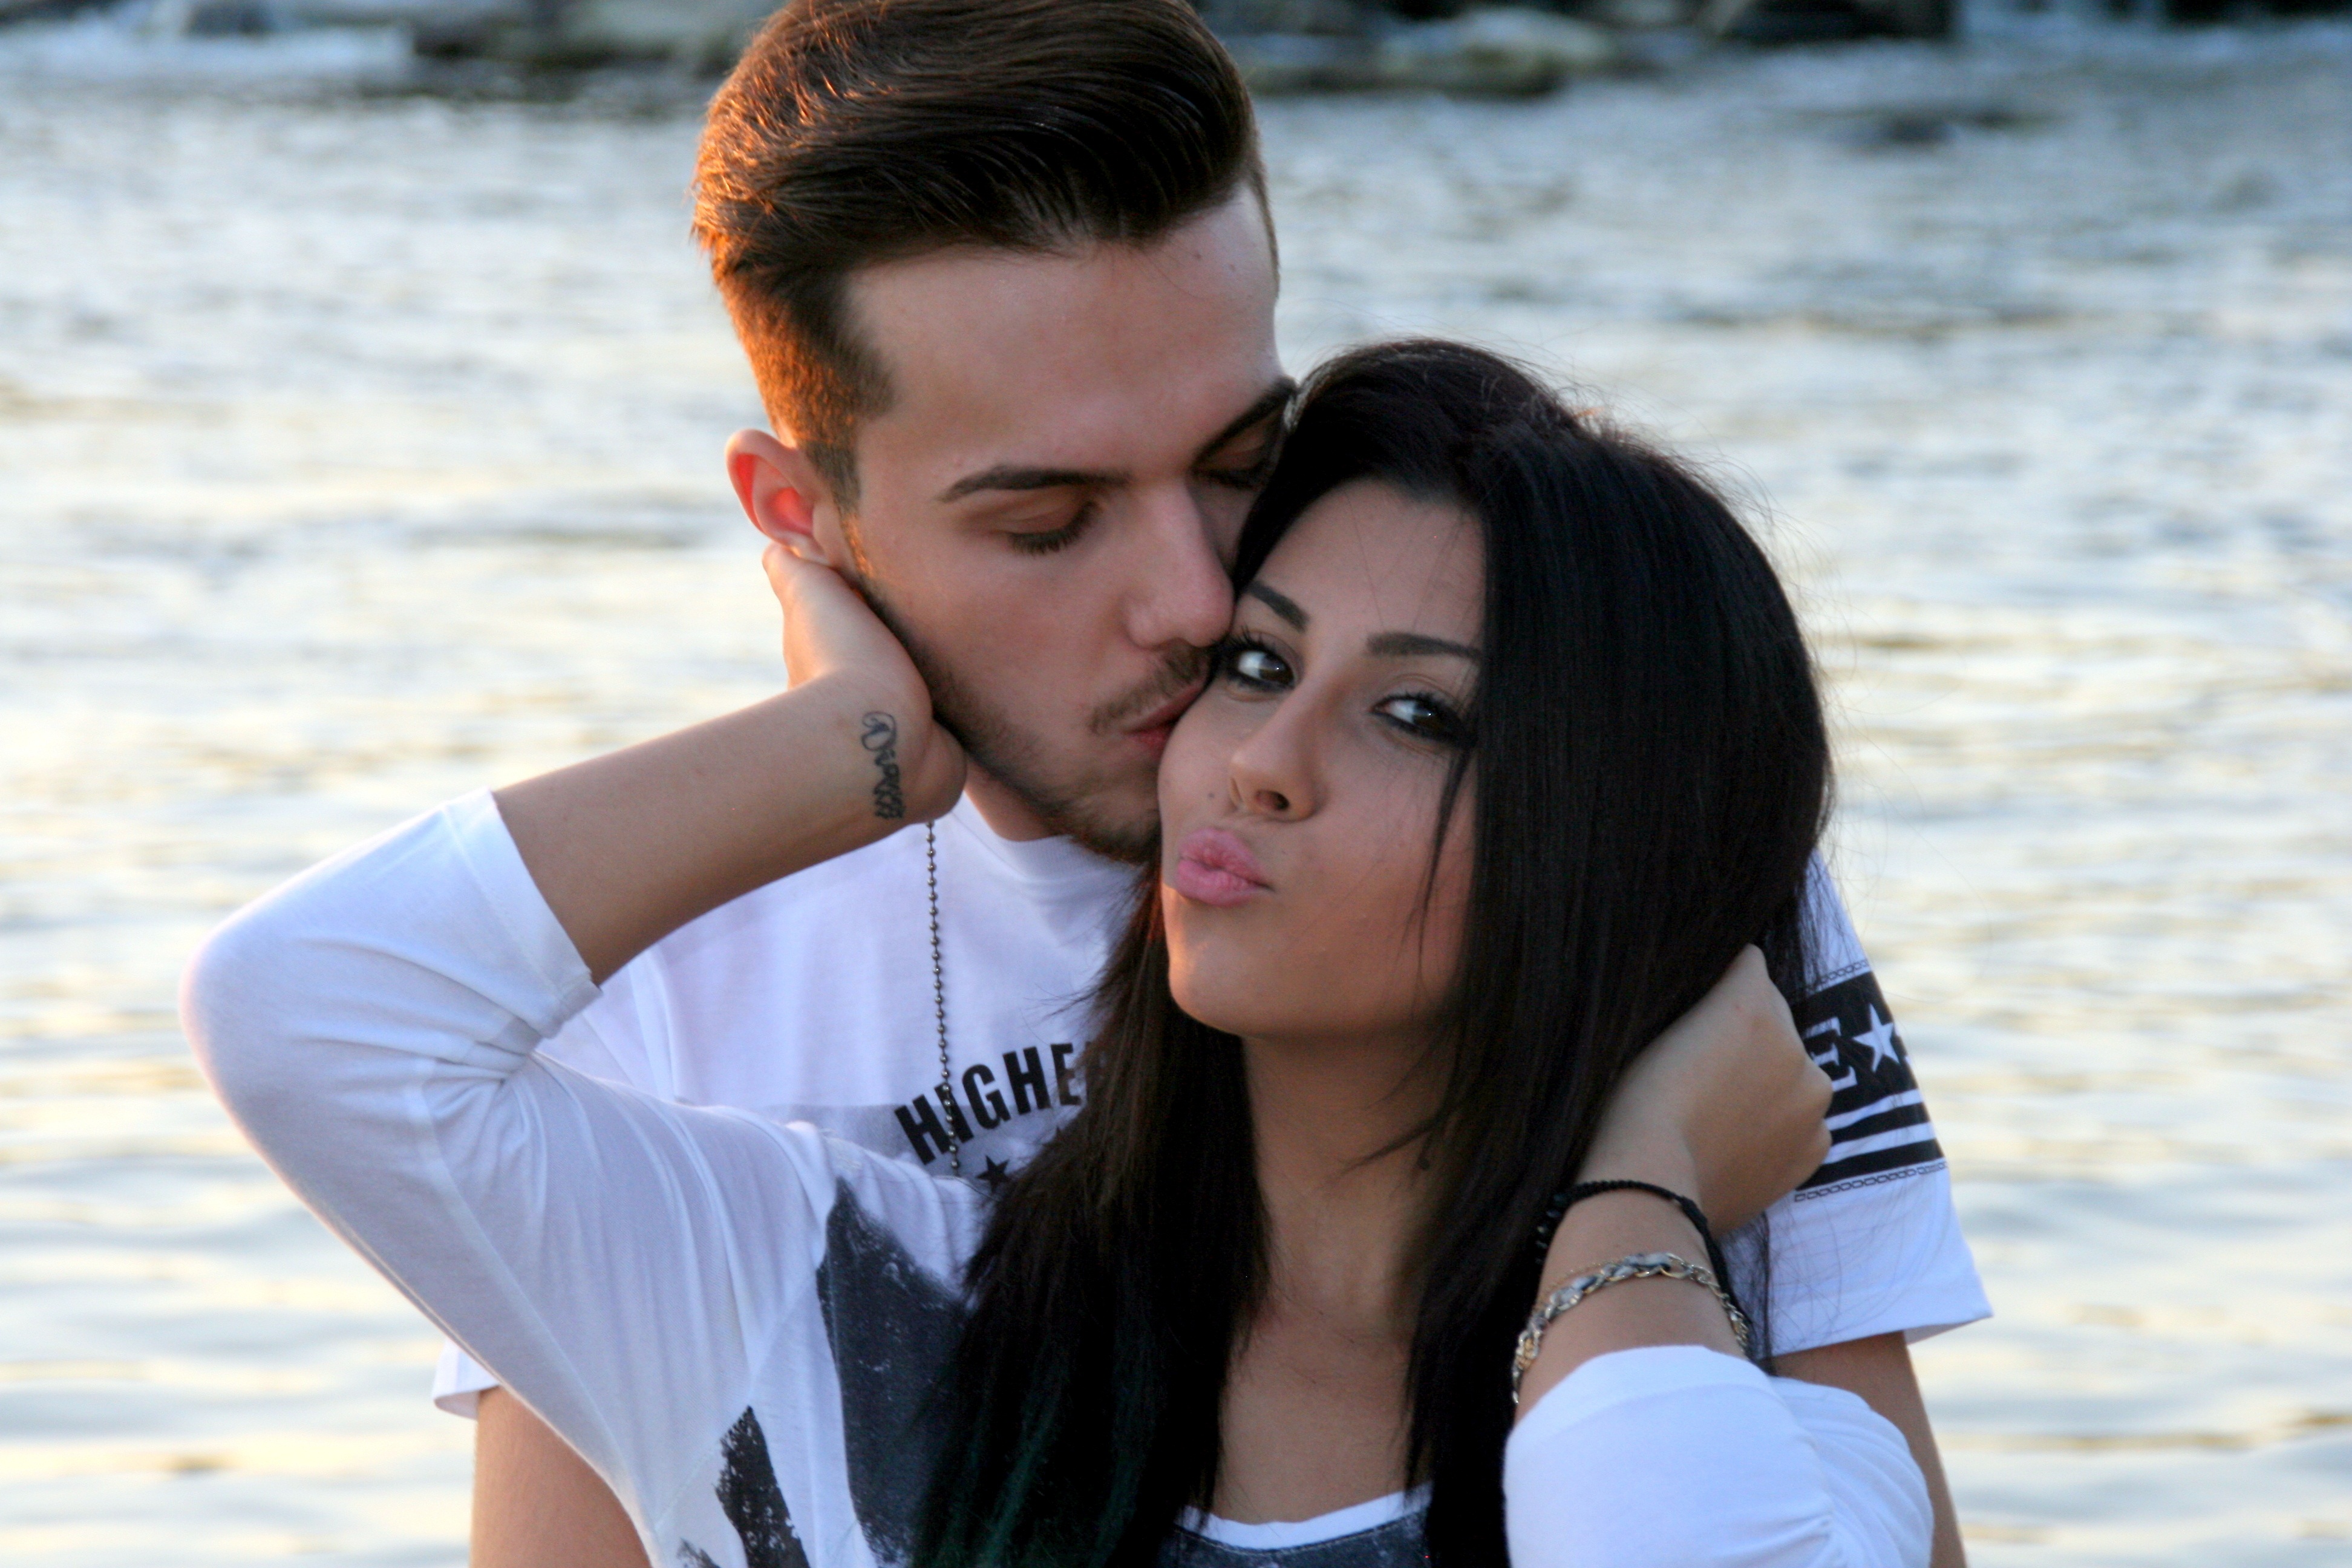
beach, water, people, love, couple, romance, ceremony, photograph, beauty, emotion, interaction, photo shoot, portrait photography